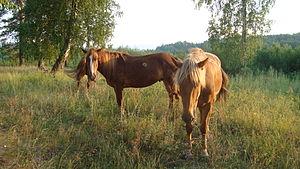
La liste de races chevalines, incluant les poneys, s'est enrichie sous l'influence de la sélection naturelle et de l'élevage sélectif de l'espèce equus ferus caballus, le cheval domestique, sous le contrôle humain. L'espèce du cheval s'est divisée en plusieurs centaines de races, réparties sur tous les continents. Le classement de ces races est établi par la Fédération équestre internationale, qui en distingue trois grands types : le cheval de selle destiné à être monté, le cheval de trait destiné à la traction animale, et le poney, arbitrairement défini comme un cheval mesurant moins d'1,48 m de haut, notion controversée. D'autres distinctions peuvent être opérées, notamment entre les races de travail, de couleur, de sport, et d'allures.
Le Bachkir est une race de chevaux rustique, originaire de la région de Bachkirie, dans l'Oural en Russie.